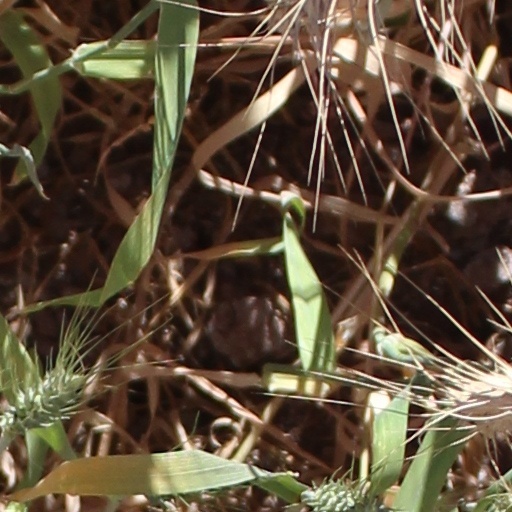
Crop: wheat